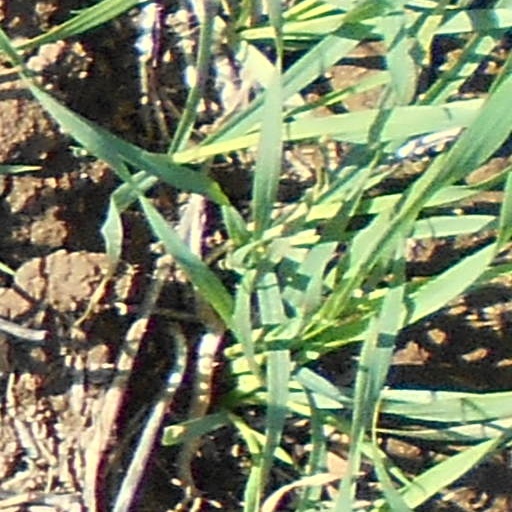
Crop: wheat